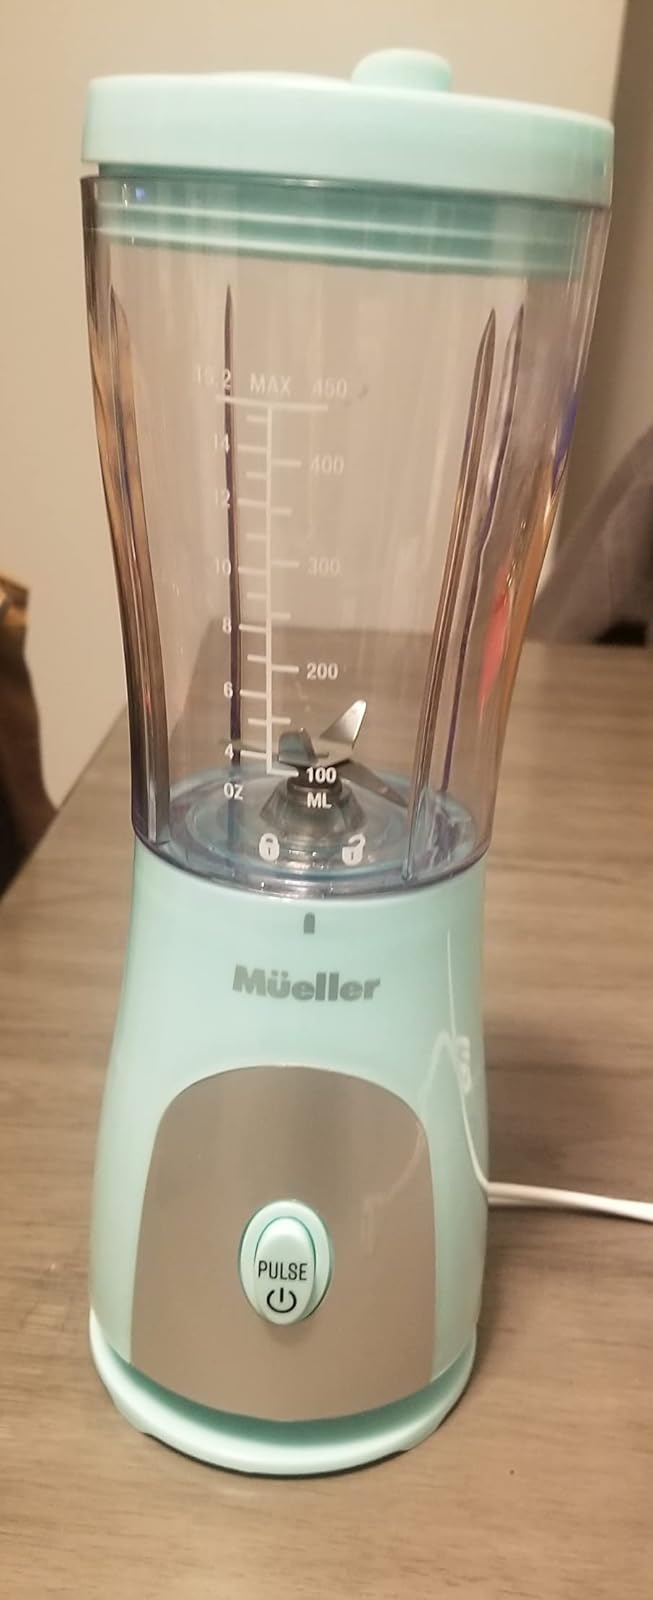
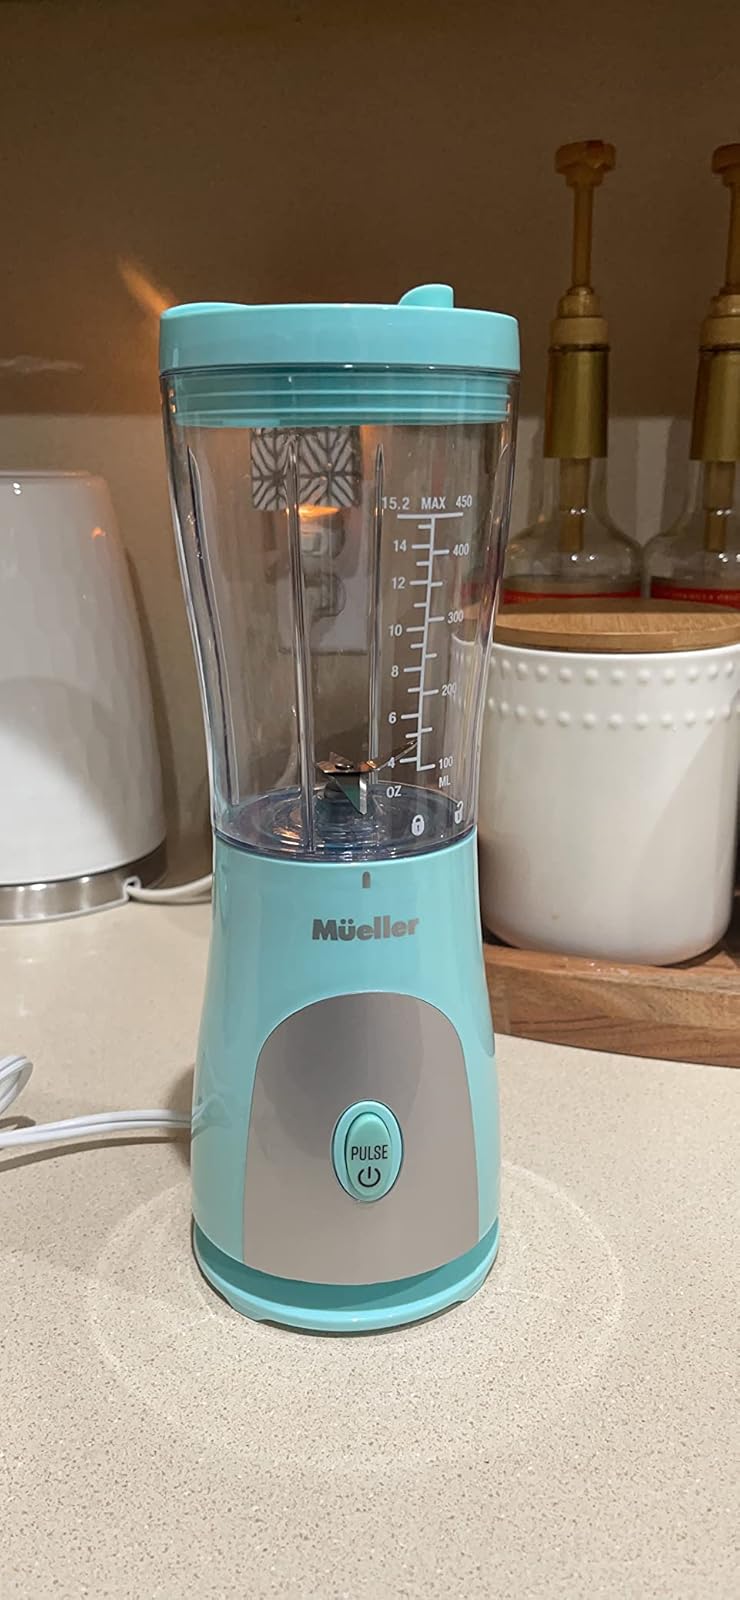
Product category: items_blender
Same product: yes